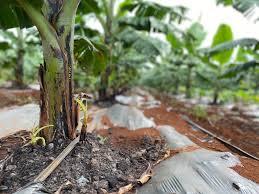
Shambani matunda ya ndizi yanaonekana kunawiri matawi ya kijani kwa ubora wake yamestawi. Migomba pia inaashiria upalilizi mwema wa mkulima mhusika.